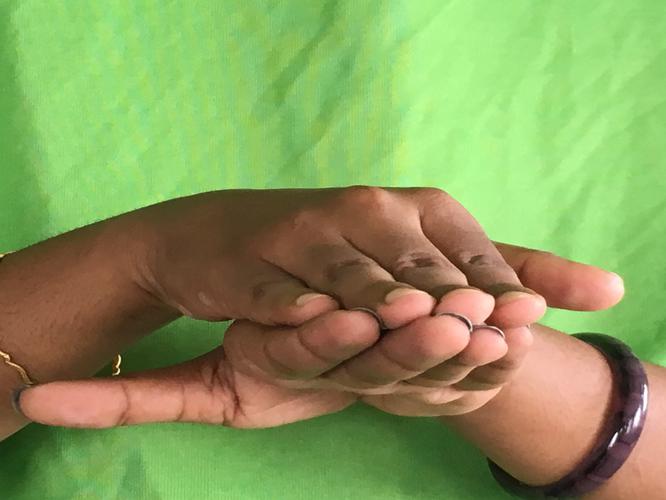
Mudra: Matsya
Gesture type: double_hand